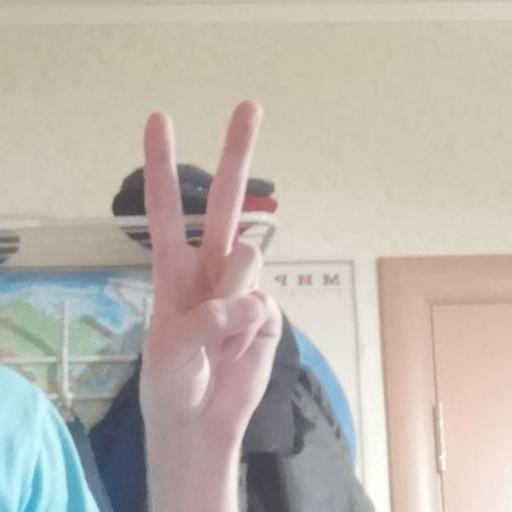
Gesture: peace